WKZY

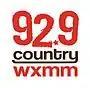
Logo for "92.9 Country" (2011–2013)

In November 2010, the Metro North applied to change the station's community of license to Chilton, Wisconsin, in preparation for a planned sale. In December 2010, Metro North Communications applied to transfer the station's construction permit to Woodward Communications, Inc., for reported sale price of $1.2 million. The FCC approved the transfer on February 9, 2011, and the transaction was formally consummated on April 4, 2011. The Commission granted the requested change in community of license on July 22, 2011. This followed a requested change to the under-construction station's call sign to "WXMM" on July 19, 2011. (The calls have since been re-used by Metro North's new acquisition, a station on 1530 from New Holstein.)